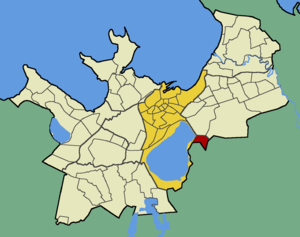
Mõigu est un quartier du district de Kesklinn à Tallinn en Estonie.